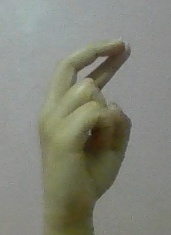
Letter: zay